Rush Limbaugh

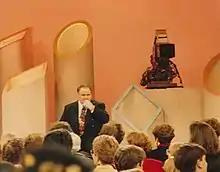
At "The Phil Donahue Show", 1991

In 1988, former ABC Radio Network executive Ed McLaughlin offered Limbaugh the nationally syndicated 12pm–2pm slot at ABC Radio Network to replace Owen Spann. Since many local radio stations of the time were hesitant to carry nationally syndicated programming during the daytime, he also secured Limbaugh a separate 10am–12pm show at WABC-AM in New York City to satisfy the provision of his contract requiring employment in a Top 5 market to leave KMBZ.